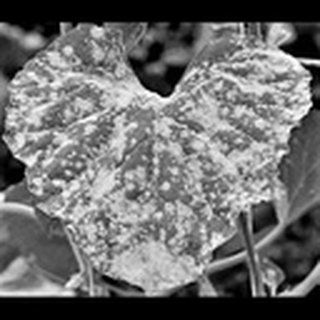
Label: cotton_powdery_mildew